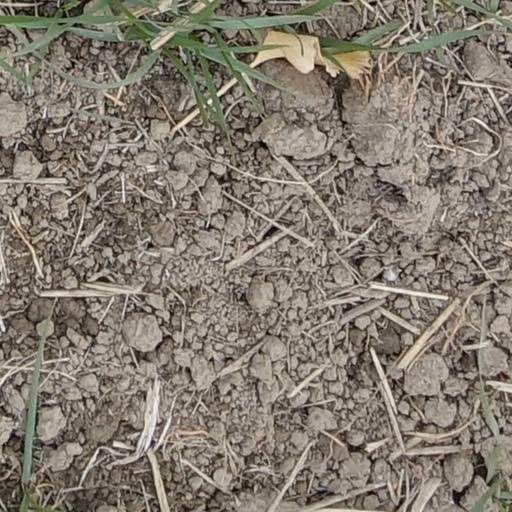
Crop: wheat